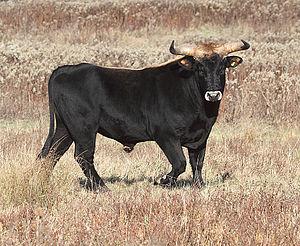
Les bovins Taurus sont des formes avancées de l'aurochs de Heck, une tentative de reconstitution de l'aurochs, ancêtre sauvage des bovins domestiques. Ils sont issus du croisement entre des aurochs de Heck traditionnels et des bovins ressemblants à l'aurochs, généralement du Sud de l'Europe, afin d'obtenir une plus grande concordance avec l'aurochs. Des troupeaux de Taurus sont présents en Allemagne, en Hongrie, au Danemark, en Lettonie et aux Pays-Bas et sont utilisés pour la conservation des paysages naturels et de la biodiversité. Le bétail Taurus est une race qui est toujours croisée et élevée de manière sélective.